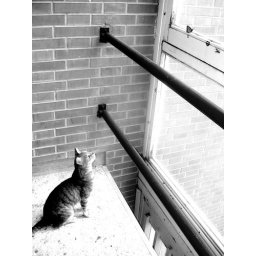
a cat that lived in my dorms in Urbino, Italia- staring at a butterfly